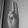
ASL letter: U